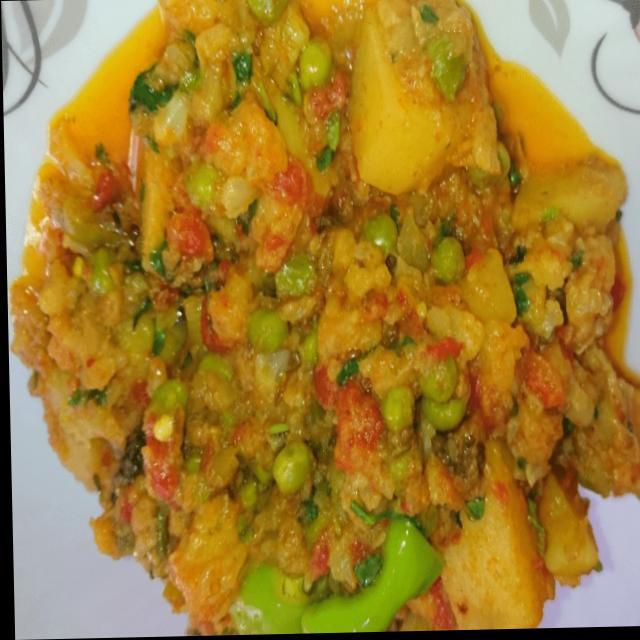
Dish: aloo_gobi